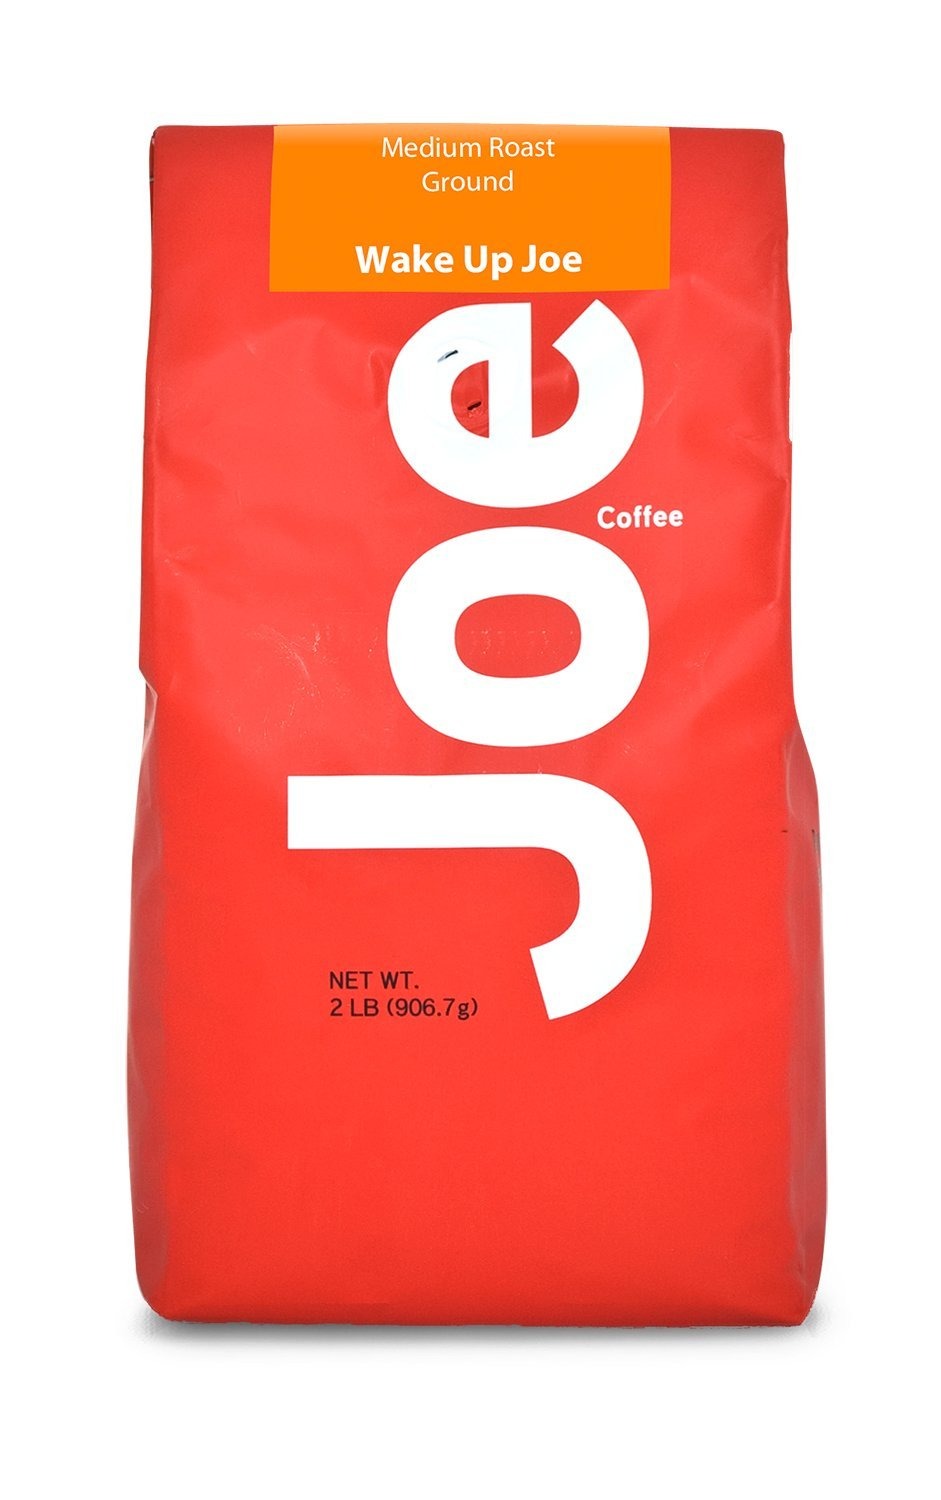
Item Name: Joe Knows Coffee, Wake Up Joe, Medium Roast, Ground Coffee, 2 Pound
Bullet Point 1: Premium Quality: Made from 100% Arabica beans, carefully sourced from top coffee-growing regions for superior flavor.
Bullet Point 2: Rich & Smooth: Enjoy a full-bodied, smooth taste with every cup, perfect for kick-starting your day.
Bullet Point 3: Convenient Ground Coffee: Ready to use in your drip coffee maker, French press, or pour-over setup for ultimate convenience.
Bullet Point 4: Large 2lb Bag: Ideal for coffee lovers, offering an extended supply of your favorite morning brew.
Bullet Point 5: Sustainable Sourcing: Ethically sourced beans, supporting sustainable farming practices.
Bullet Point 6: Customer Favorite: Highly rated and loved by coffee enthusiasts for its dependable taste and aroma.
Bullet Point 7: When you choose Paramount, you’re choosing the coffee experts that is an employee-owned company established in 1935
Value: 40.0
Unit: Ounce

Price: 40.33